Skelmersdale

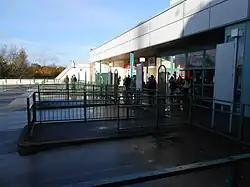
Skelmersdale bus station

In September 2011, the company providing most of Skelmersdale's bus services, Arriva North West, closed its depot in Skelmersdale, which employed 129 people. The depot was first constructed for Ribble Motor Services in the 1970s, and the premises were sold. Skelmersdale is now served by buses from Arriva depots in St Helens, Bootle and Southport. In 2023, a Stagecoach service to Headbolt Lane in Kirkby was introduced, and in late 2023, a Preston Bus service to Rainford was also introduced.